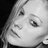
Emotion: neutral